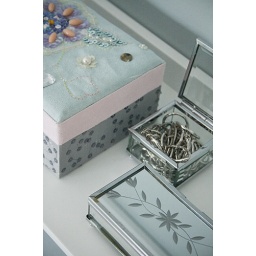
Jewellery boxes on the shelf in our newly decorated bedroom.